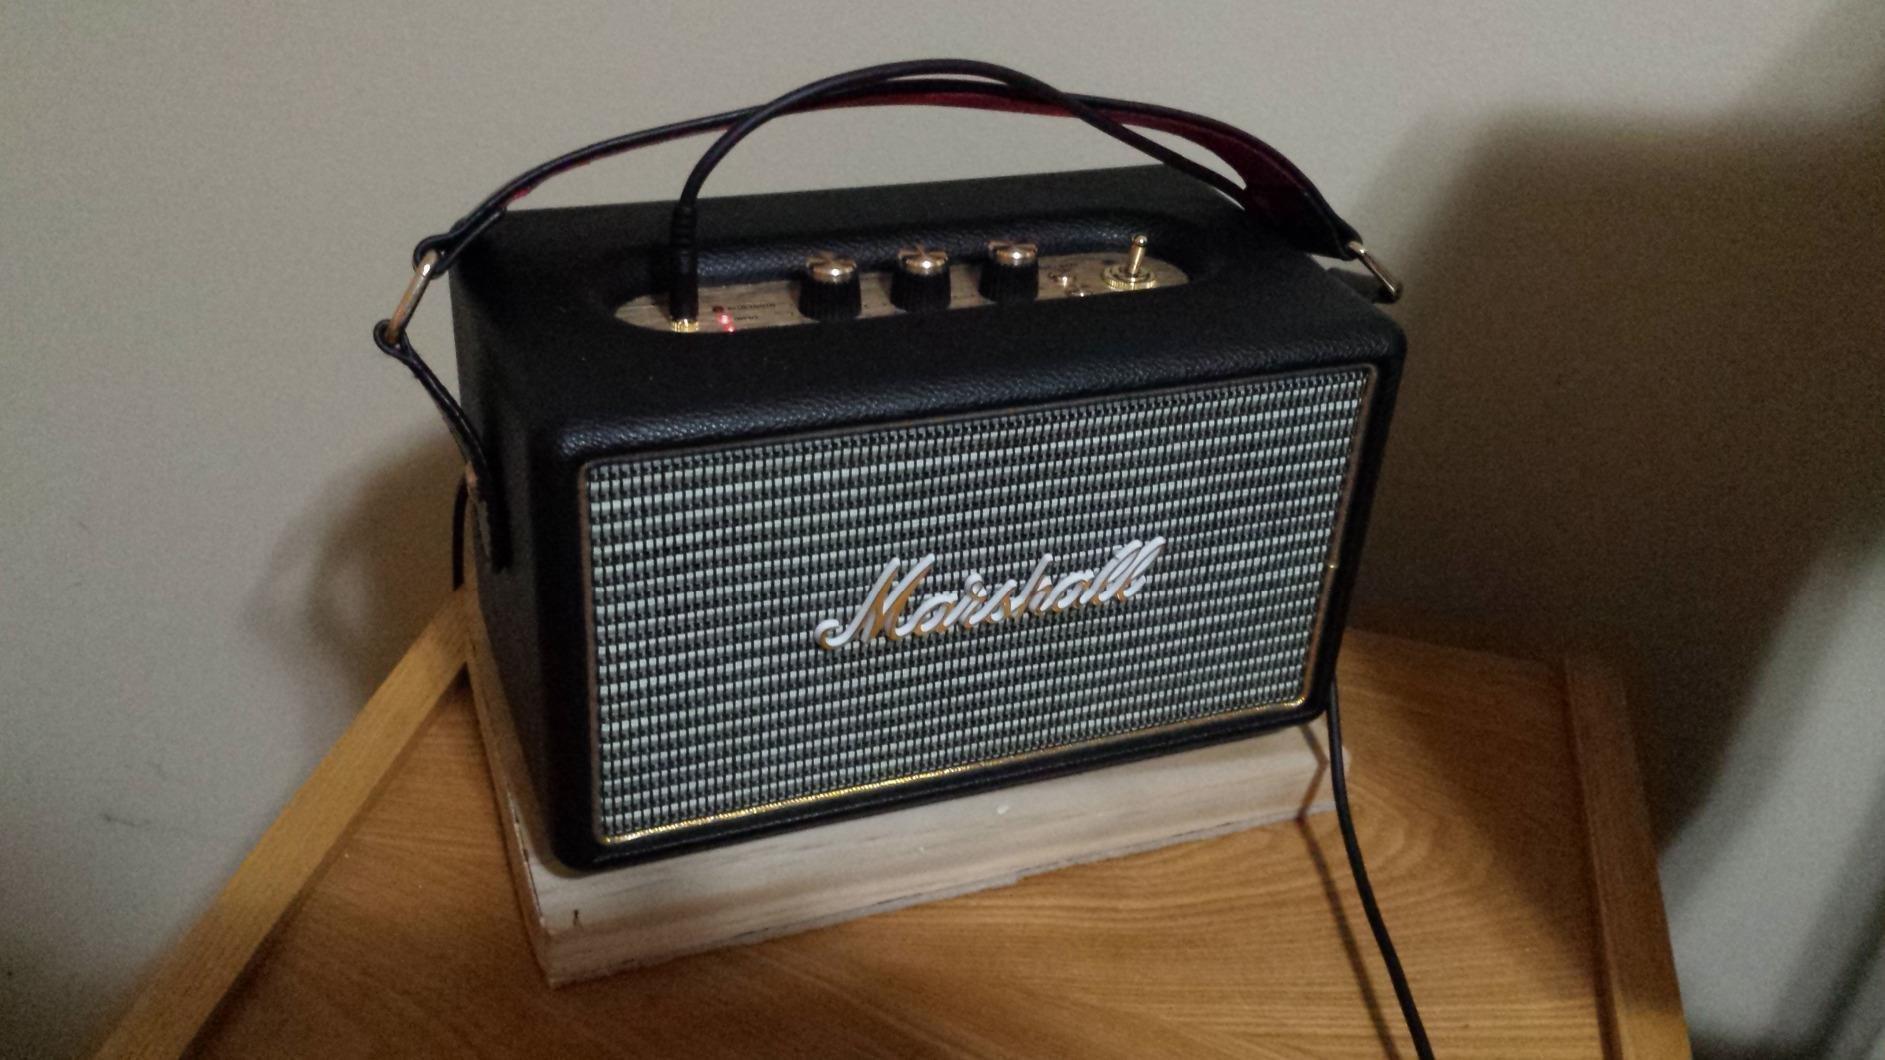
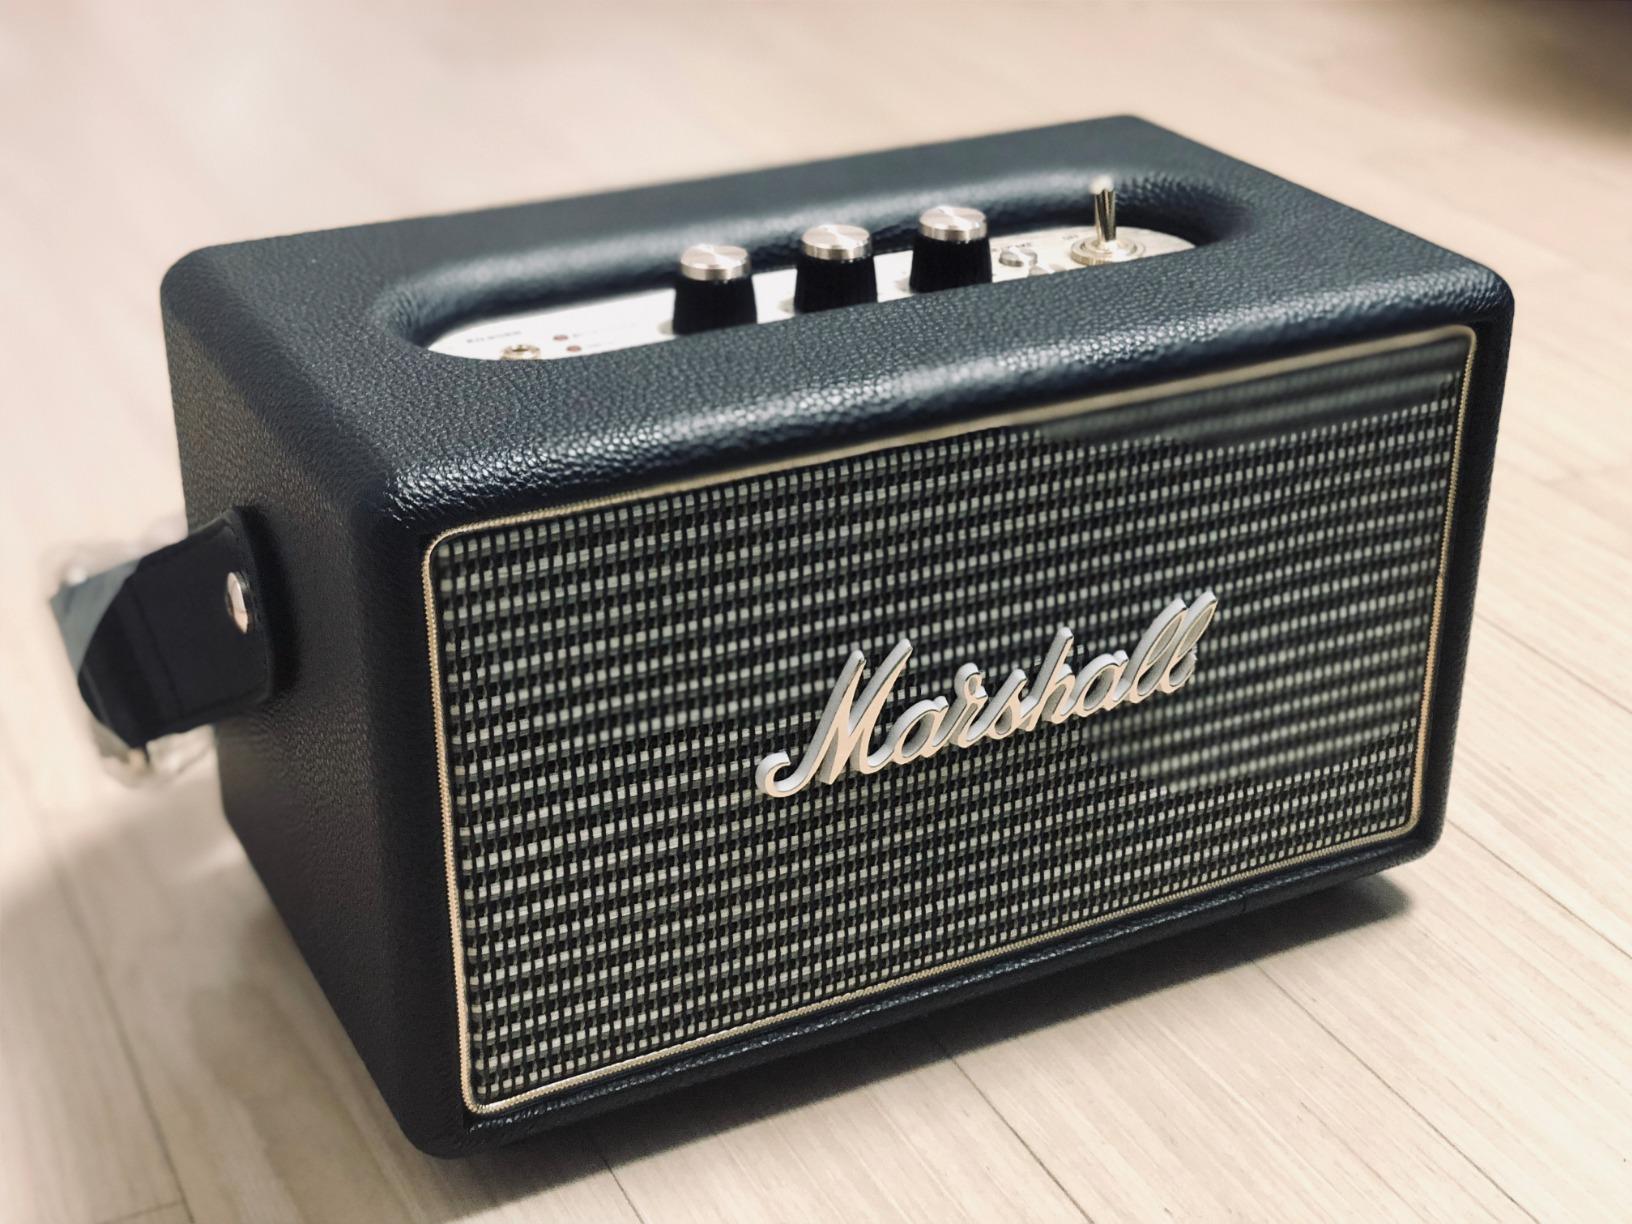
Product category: speaker
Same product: yes